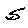
Label: 5